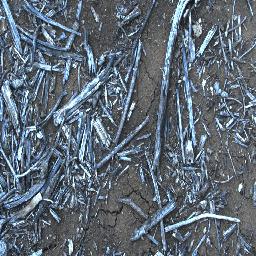
Label: negative